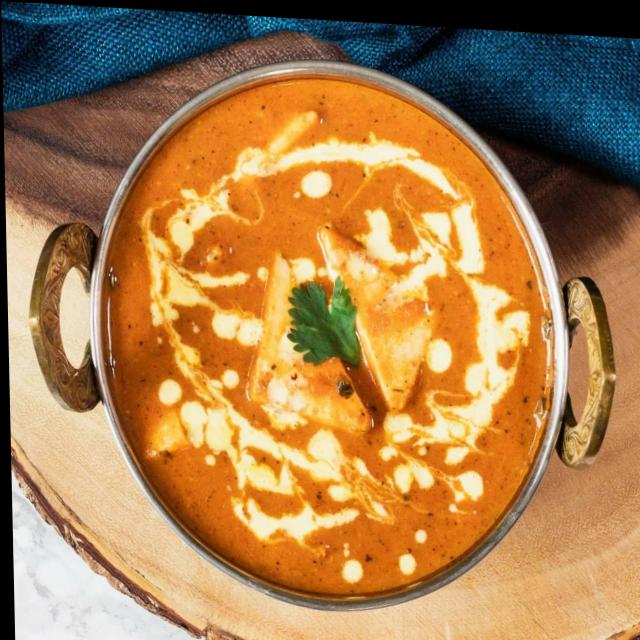
Dish: shahi_paneer